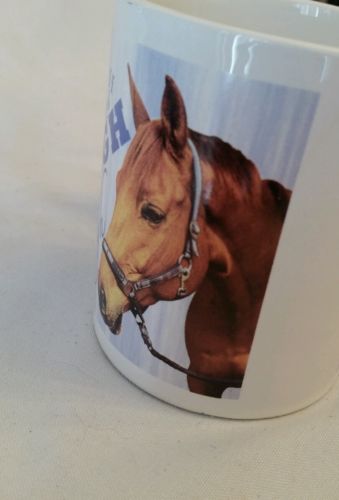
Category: mug